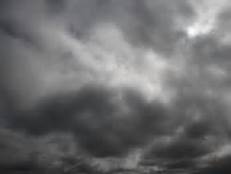
Weather: cloudy or overcast